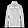
Label: Coat